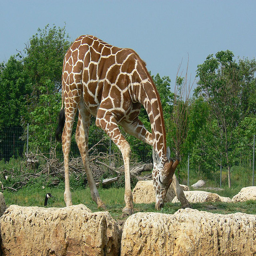
A giraffe is eating grass in the middle of a field.
A giraffe cranes his neck to eat some grass.
A lone giraffe bending over to graze within an enclosure
A giraffe bending its head down next to rocks.
A giraffe with the head down eating grass.